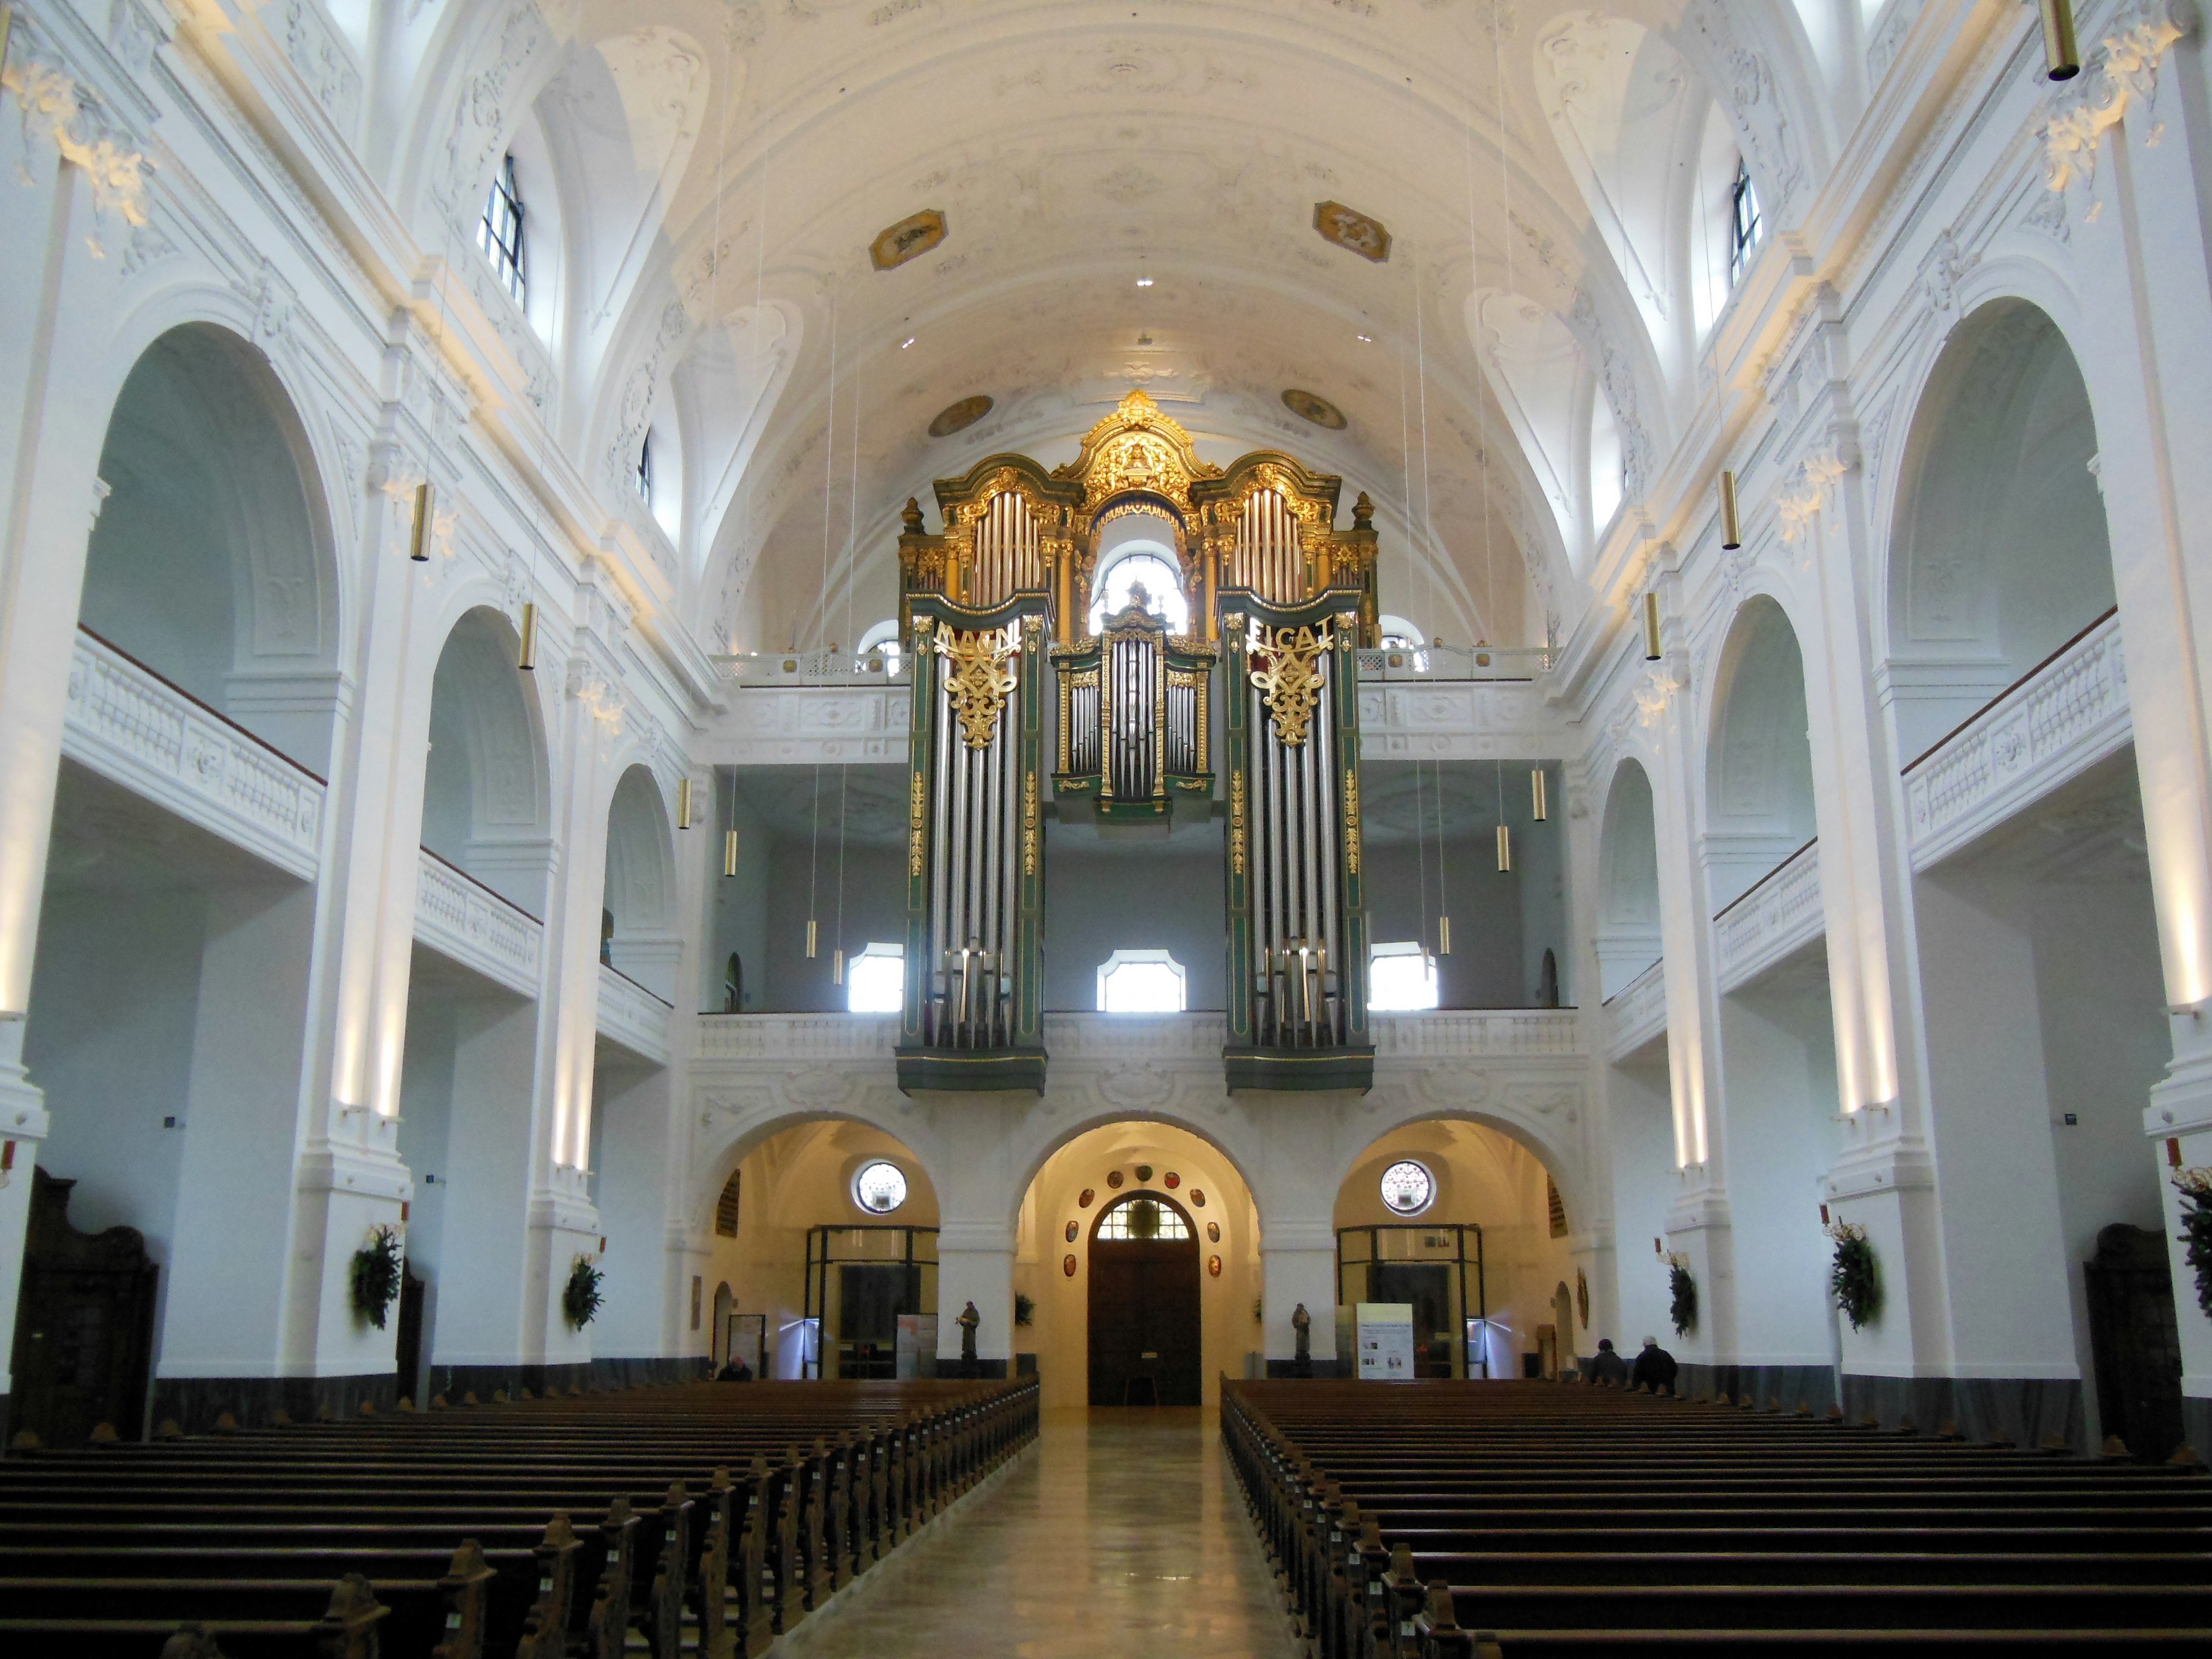
architecture, building, church, cathedral, chapel, place of worship, altar, synagogue, bavaria, basilica, upper bavaria, house of worship, pilgrimage church, alt tting